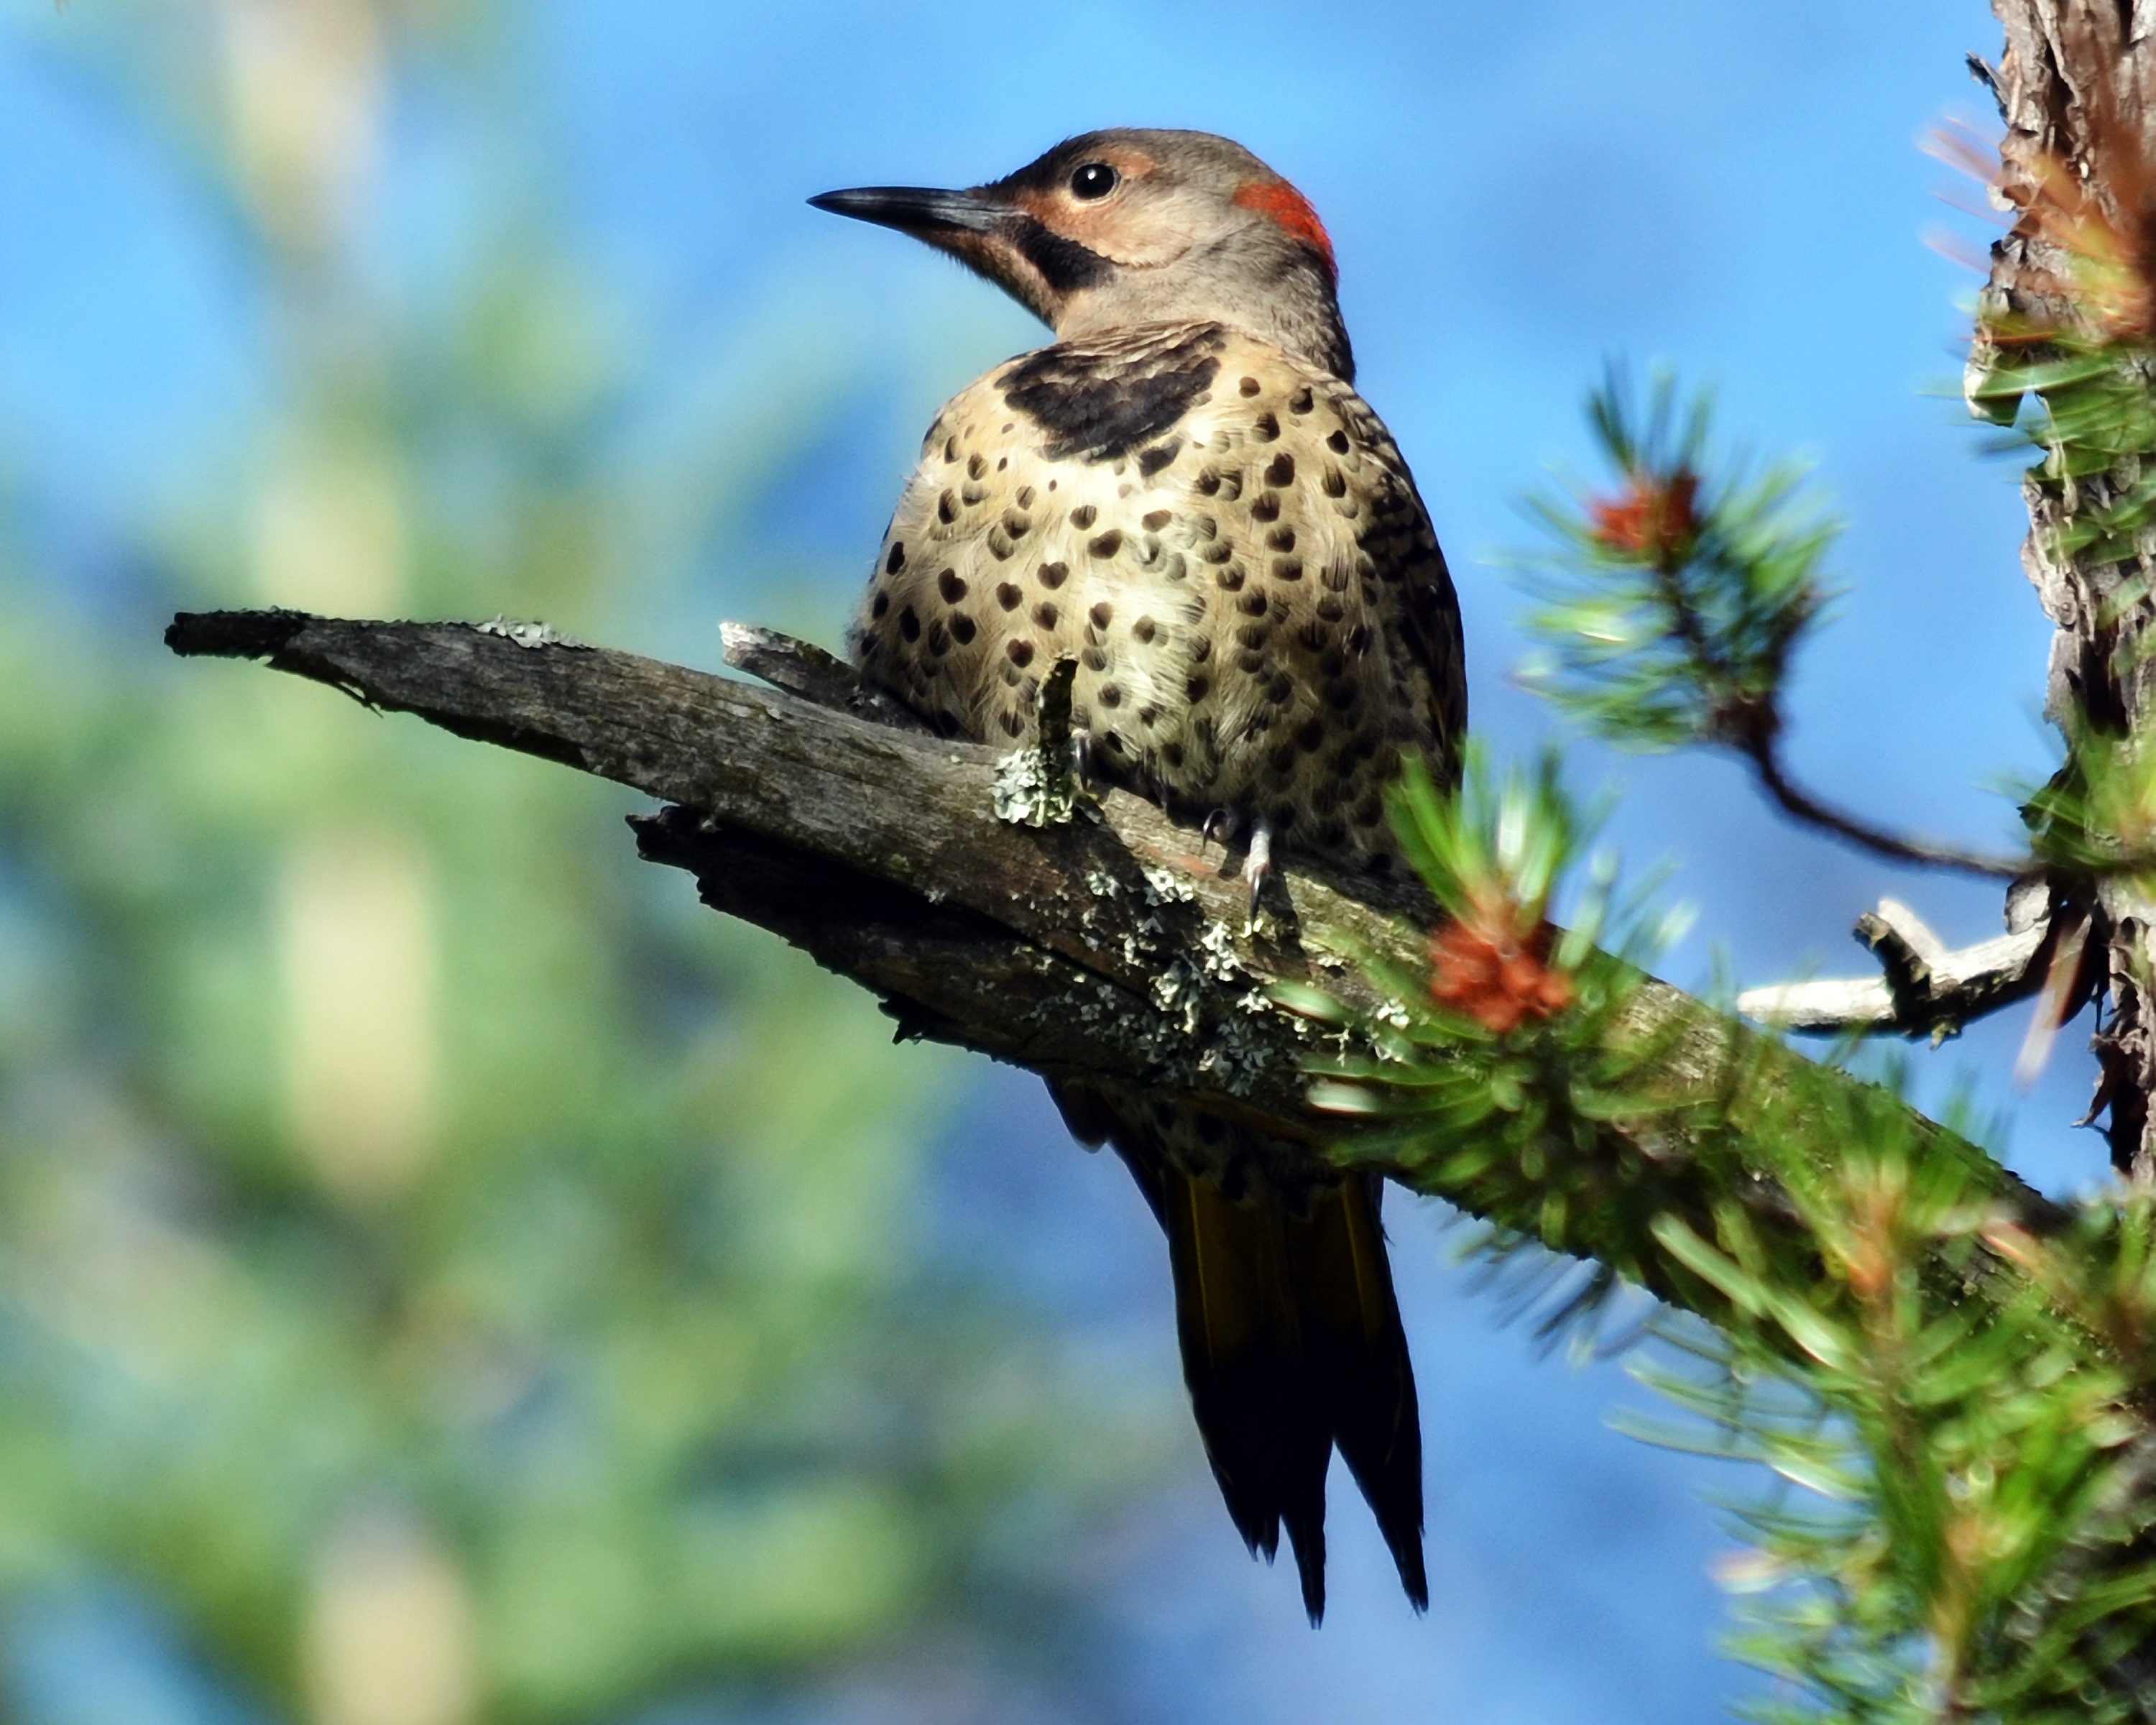
tree, nature, forest, branch, bird, animal, wildlife, wild, beak, avian, fauna, ornithology, spotted, limb, canada, vertebrate, northern, woodpecker, birding, perched, flicker, perching bird, northern flicker